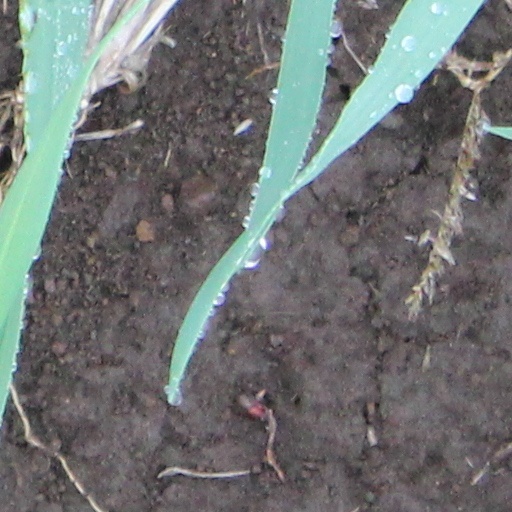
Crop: wheat